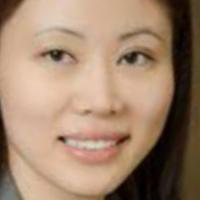
Age group: age 31-40